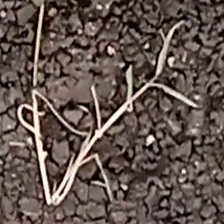
Weed species: Harali_(Cynodon_dactylon)